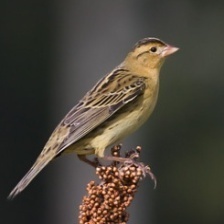
Species: BOBOLINK
Scientific name: DOLICHONYX ORYZIVORUS